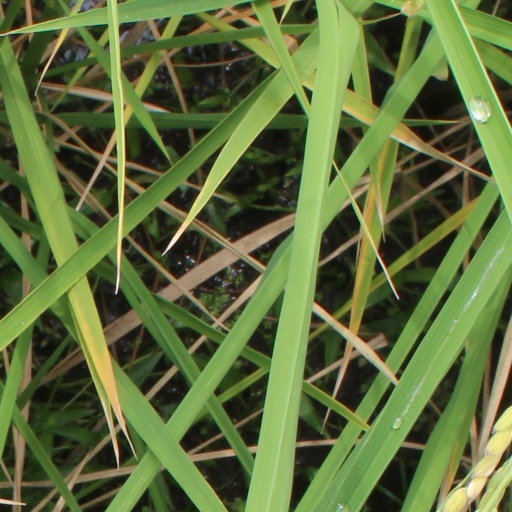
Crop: rice